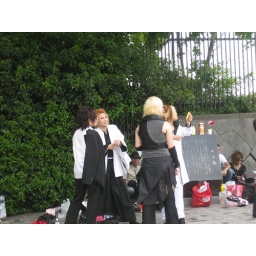
Harajuku girls on the bridge near Harajuku station.